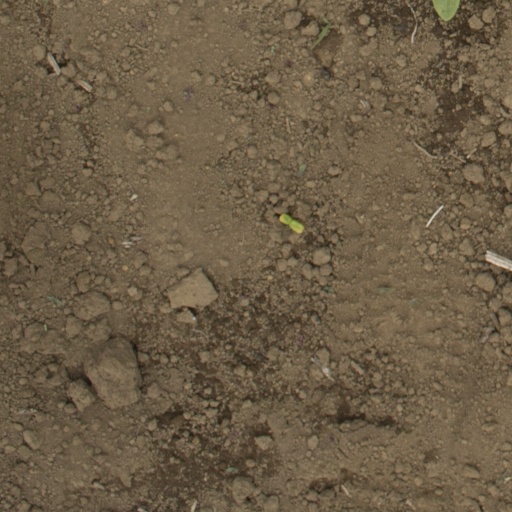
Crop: Jerusalem artichoke